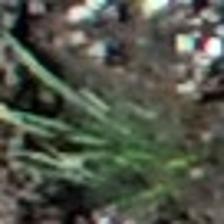
Label: clustered